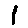
Label: 1